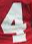
Number: 4